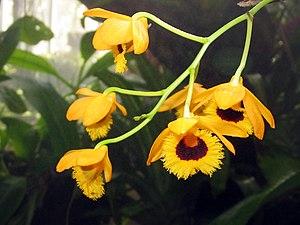
Le genre Dendrobium de la famille des Orchidaceae originaire des régions sub-tropicales et tropicales d'Asie, d'Australie et de Nouvelle-Zélande. On dénombre 1220 espèces dans des biotopes variés.